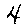
Label: 4